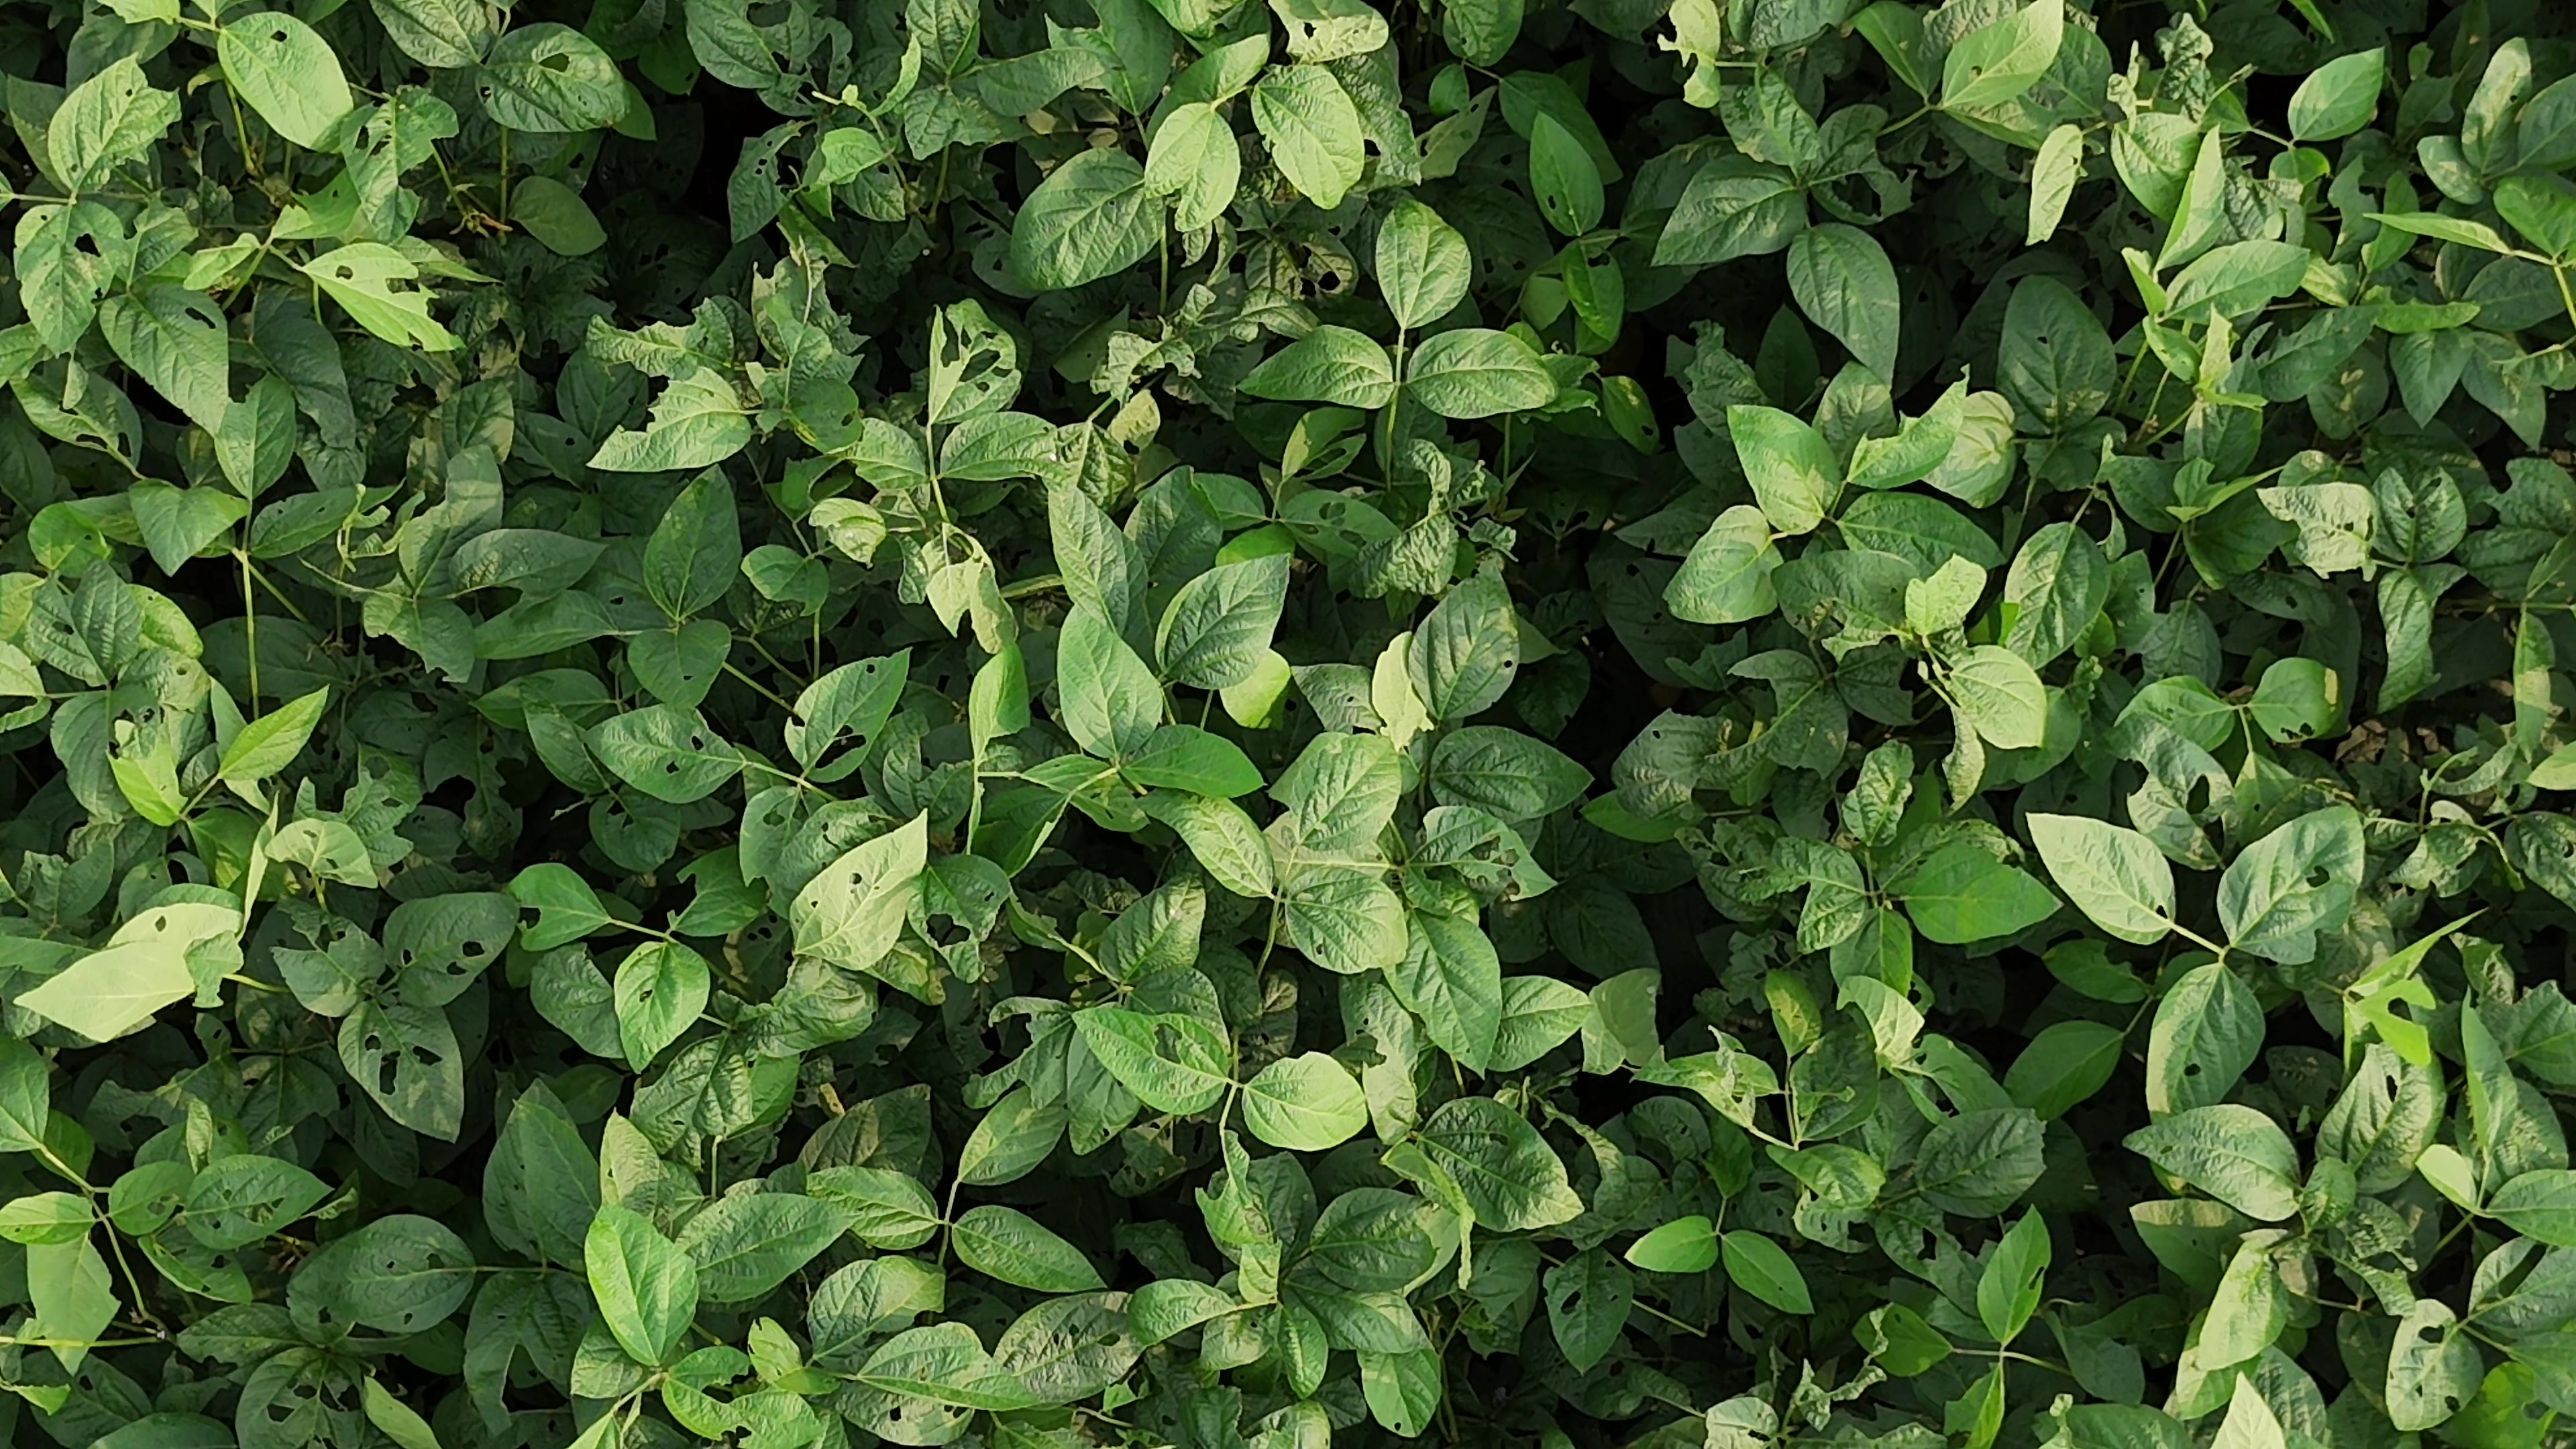
Label: Semilooper_Pest